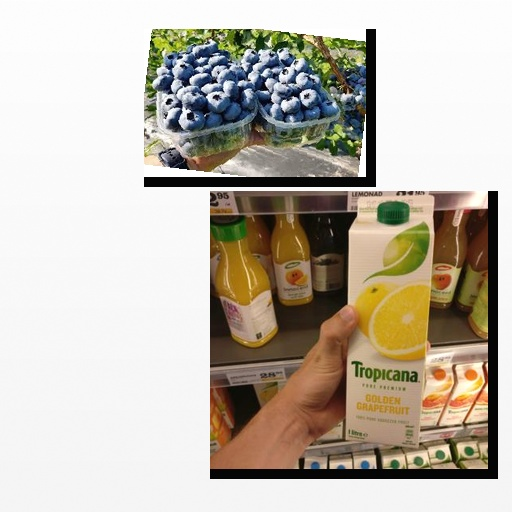
Food items: golden_grapefruit_juice, blueberry